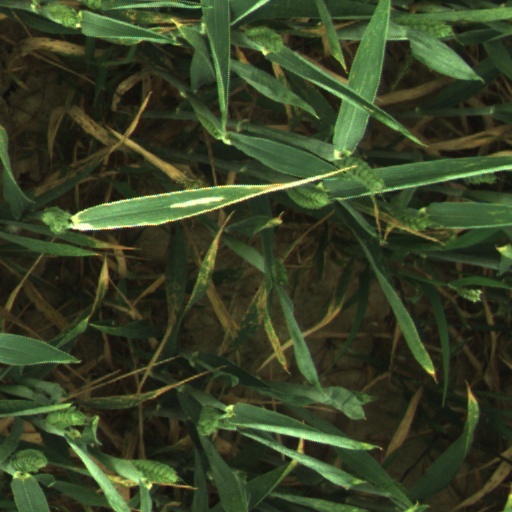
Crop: wheat